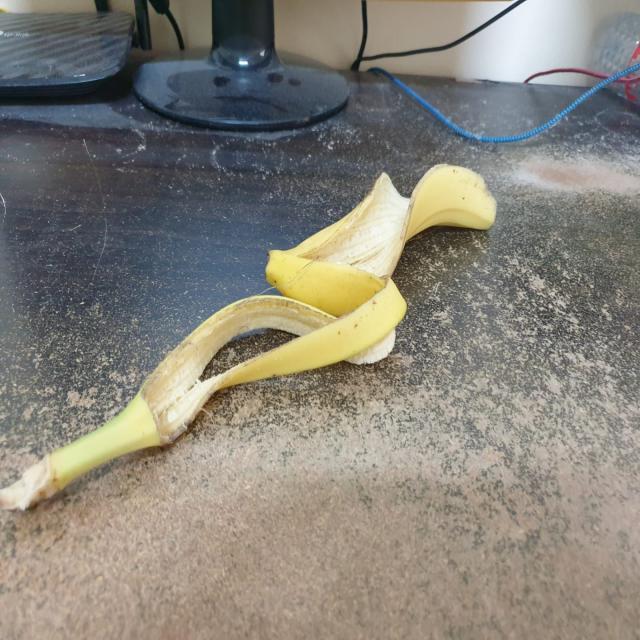
Label: bananas